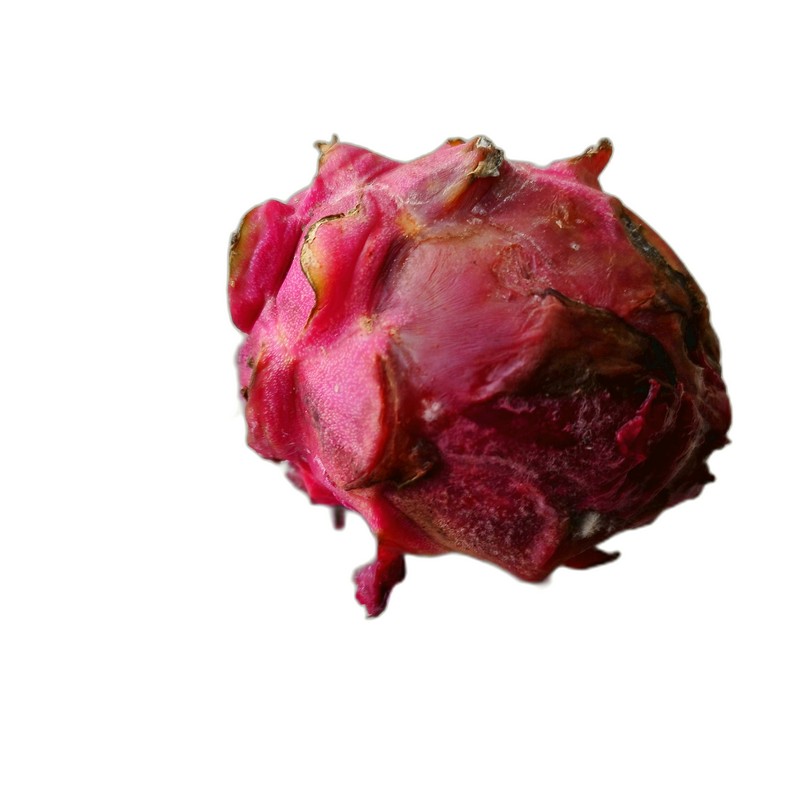
Label: Defect Dragon Fruit